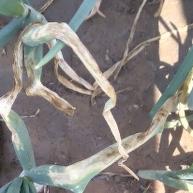
Crop: Onion
Condition: alternaria-d